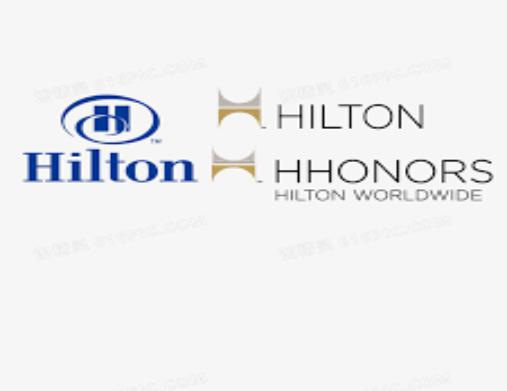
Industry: Others